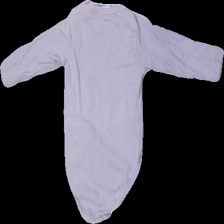
View: back
Type: Top
Category: Children
Brand: Name It
Colors: Purple
Material: 100% cotton
Pattern: Other
Cut: Tight
Size: 68
Season: All
Stains: Minor
Damage: washed out stains
Damage location: top center
Price range: <50
Recommended usage: Export
Description: Purple body with cute text